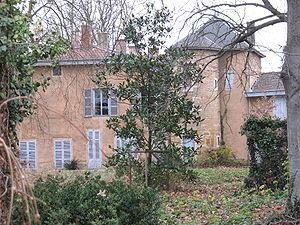
Cailloux-sur-Fontaines est une commune française située dans la métropole de Lyon, en région Auvergne-Rhône-Alpes.